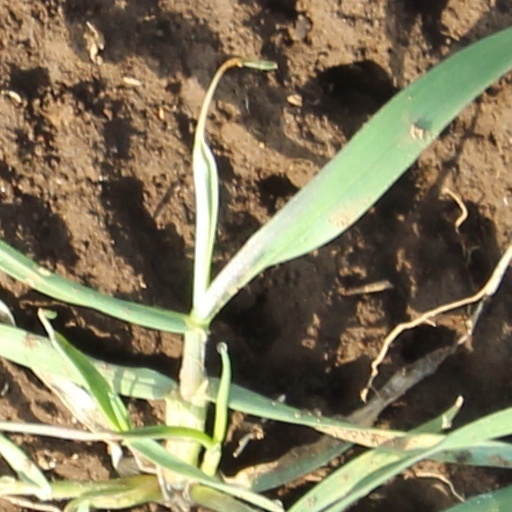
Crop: wheat